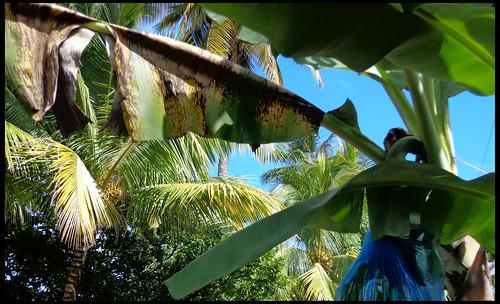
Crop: unknown
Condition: banana_banana_black_streak_banana_black_sigatoka_()